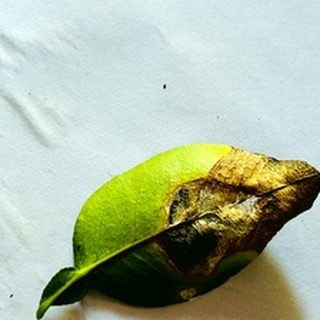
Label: lemon_citrus_canker